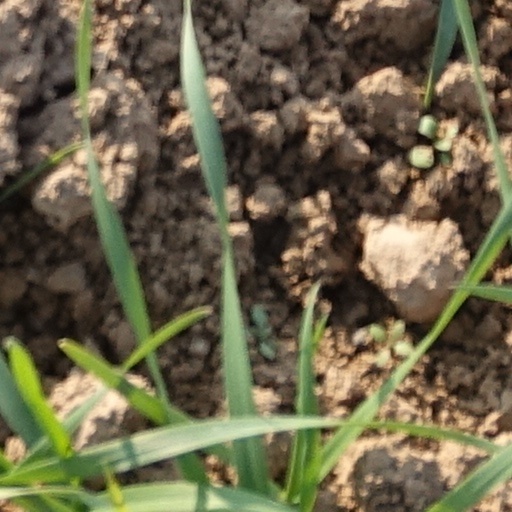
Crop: wheat